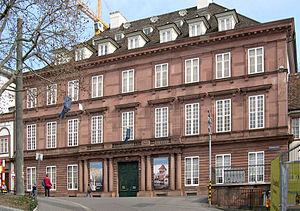
Les musées de Bâle sont un ensemble de musées regroupés dans la ville de Bâle et sa proche région. Ils couvrent une vaste palette de collections principalement consacrées aux beaux-arts. Les collections abritent de nombreuses œuvres d’importance internationale. Avec au moins trois douzaines d’établissements, collections culturelles des villages périphériques non incluses, la densité de musées est particulièrement élevée comparée à celle de régions urbaines de taille similaire. Quelque un million et demi de visiteurs affluent chaque année.
Cette liste présente les biens culturels d'importance nationale dans le canton de Bâle-Ville. Cette liste correspond à l'édition 2009 de l'Inventaire Suisse des biens culturels d'importance nationale pour le canton de Bâle-Ville. Il est trié par commune et inclus : 70 bâtiments séparés, 32 collections et 3 sites archéologiques.